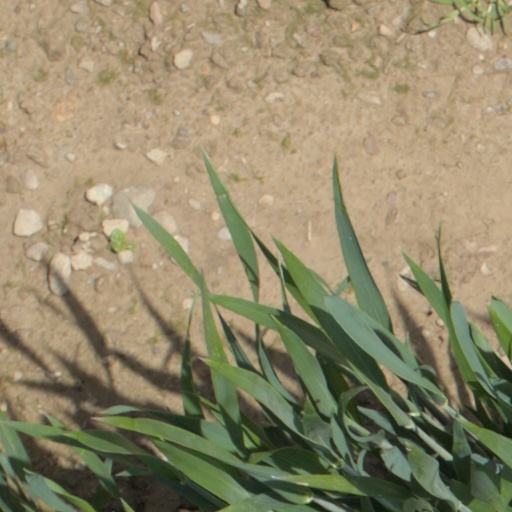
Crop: wheat